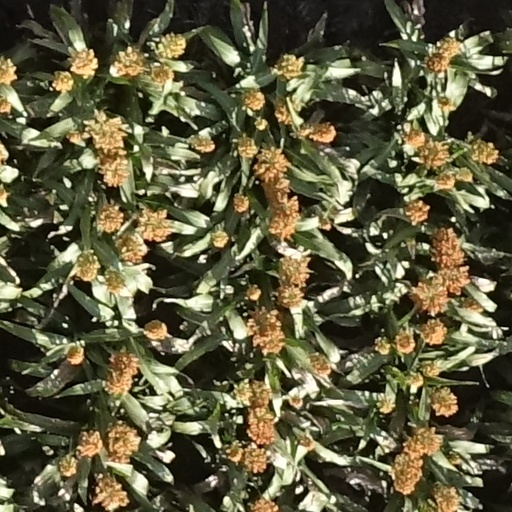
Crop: sorghum